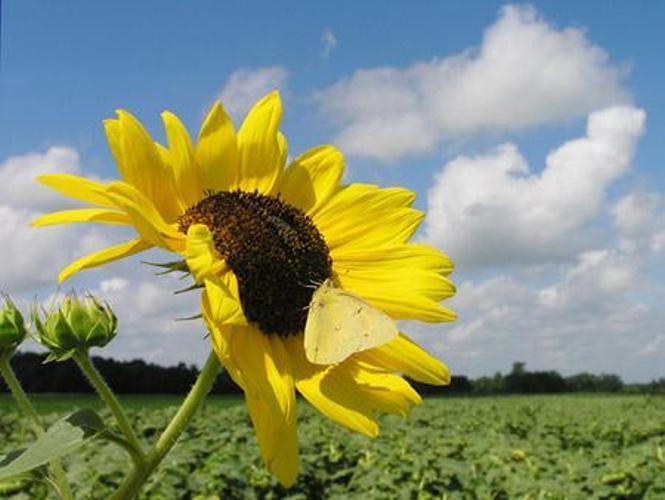
Flower: Sunflower